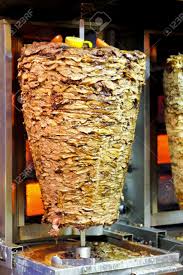
Yemek: kebap